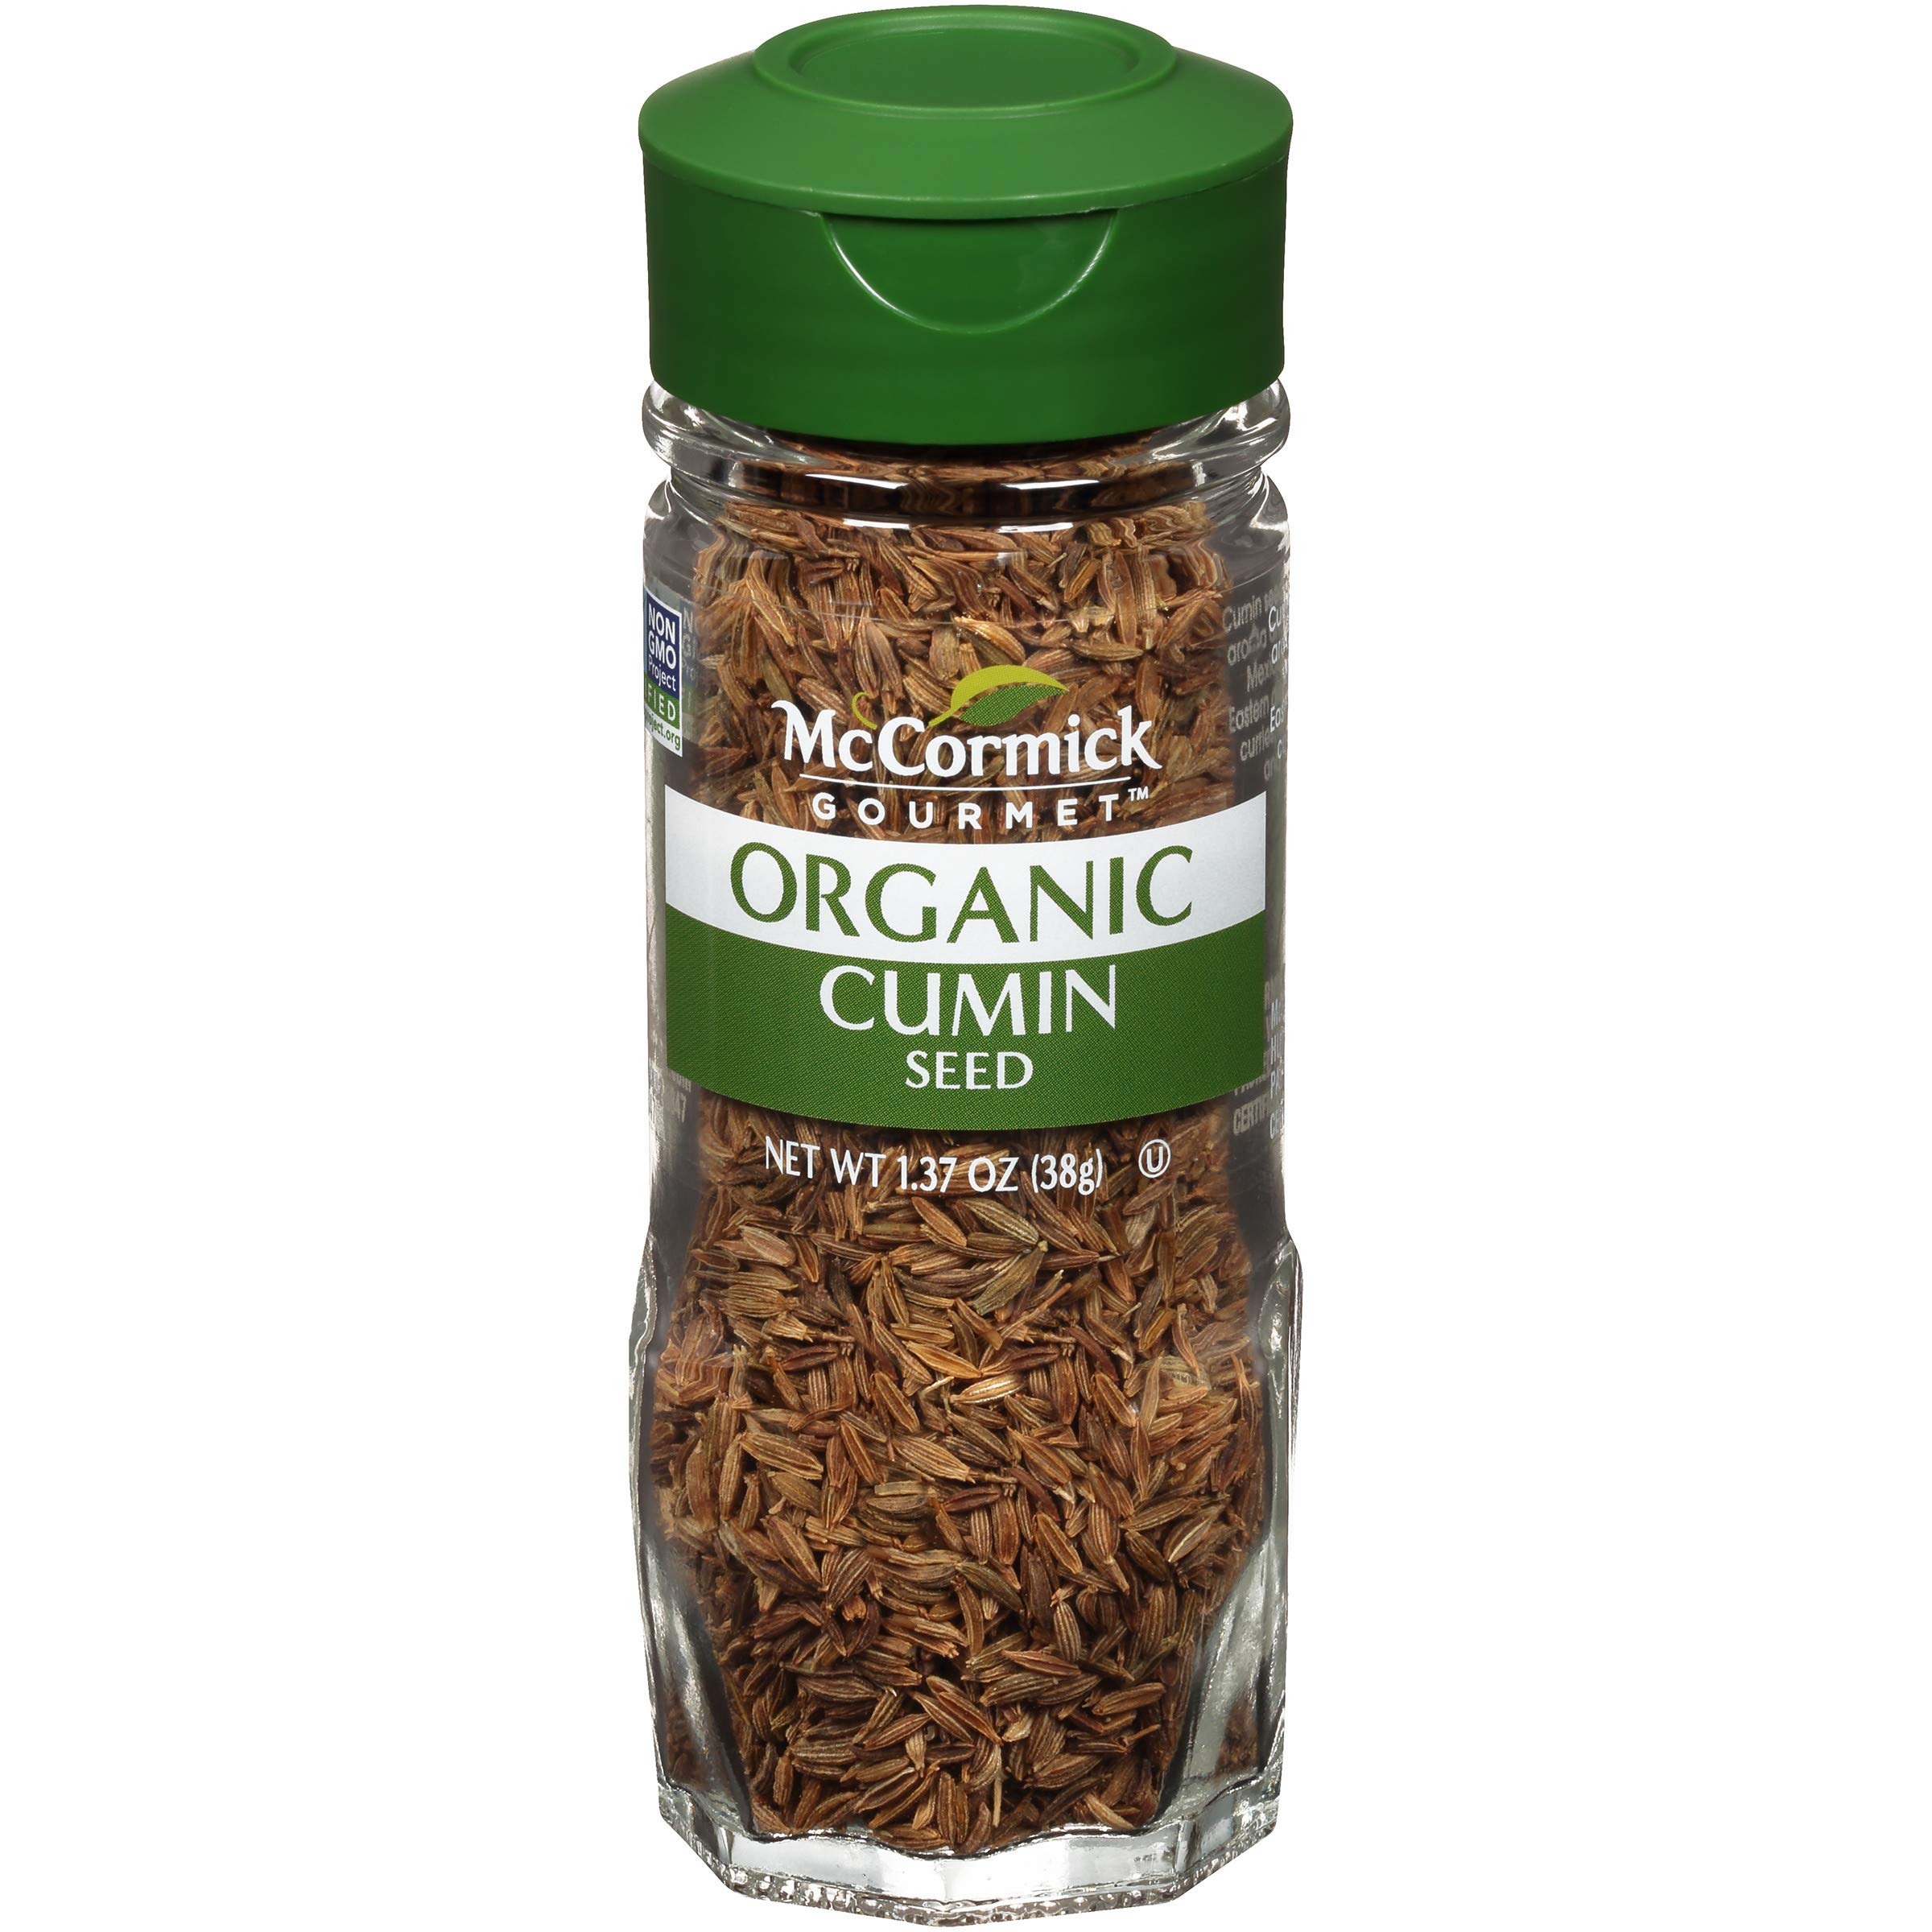
Item Name: McCormick Gourmet Organic Cumin Seed, 1.37 oz
Bullet Point 1: Whole cumin seed adds smoky, aromatic notes to bold dishes like chilies and curries
Bullet Point 2: Distinctive aroma and taste essential to Indian, Mexican, Middle Eastern cuisine
Bullet Point 3: USDA Certified Organic, Non-GMO
Bullet Point 4: Recipe tip: add 2 tbsp organic cumin seed to ¼ cup olive oil and lime juice for cumin dressing
Bullet Point 5: FUN FACT: Convenient -- no need to roast and grind cumin seed for recipes
Value: 1.37
Unit: Ounce

Price: 6.89